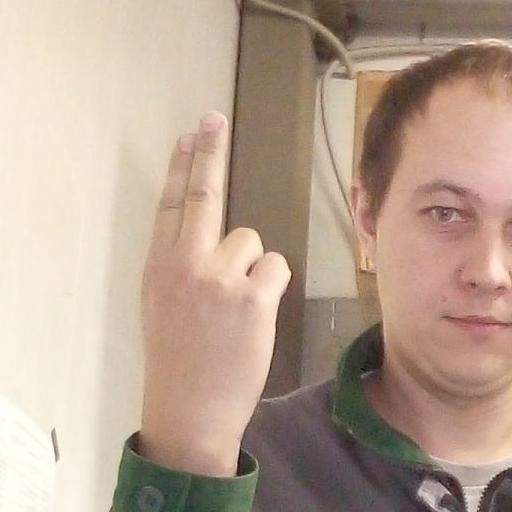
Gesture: two_up_inverted